MAX Green Line

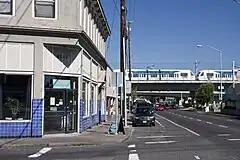
A Green Line train seen crossing over Foster Road in 2010

In May 2001, JPACT revisited its plans for the I-205 and McLoughlin Boulevard corridors and the following month announced the $8.8 million South Corridor Transportation Study. By 2003, the study had narrowed down five transit alternatives including building both light rail lines, a combination of one light rail service and one improved bus service, bus rapid transit, and dedicated bus lanes. JPACT recommended both light rail options using a two-phased development plan; the I-205 line would be built by 2009, followed by a Portland–Milwaukie line via McLoughlin Boulevard five years later. The existing I-205 busway right-of-way and a potential for no new taxes were two factors that led to the selection of the I-205 corridor for the first phase. With the approval of local residents, affected jurisdictions endorsed the South Corridor Transportation Project. Plans were amended the following October to include adding light rail to the Portland Transit Mall in downtown Portland in the first phase. TriMet published the combined "I-205/Portland Mall" final environmental impact statement in November 2004 and began acquiring land in 2005.